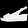
Label: Sandal